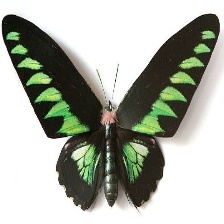
Species: BROOKES BIRDWING